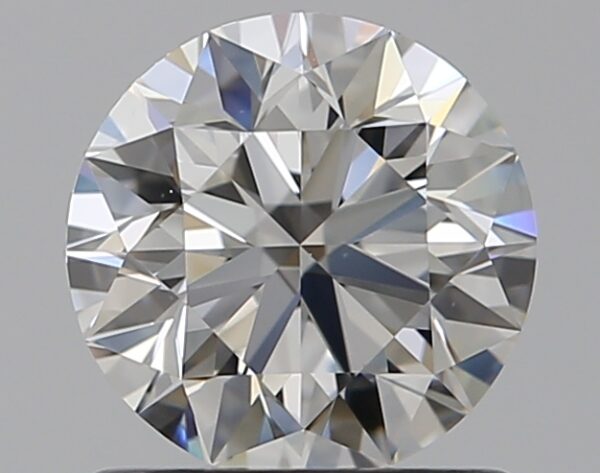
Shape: round
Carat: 0.91
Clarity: VS1
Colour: F
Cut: EX
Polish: EX
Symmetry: EX
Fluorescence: M
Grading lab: GIA
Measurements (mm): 6.15 x 6.18 x 3.87